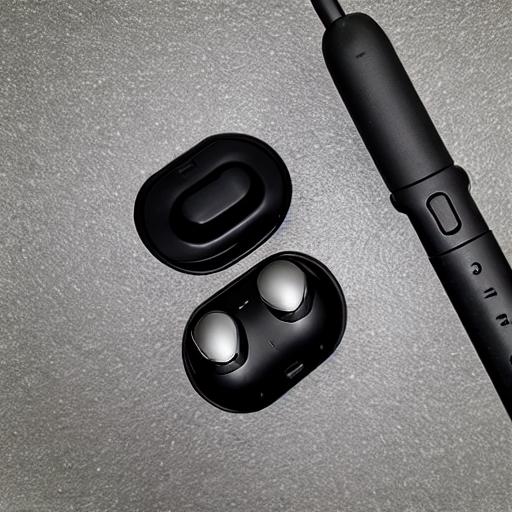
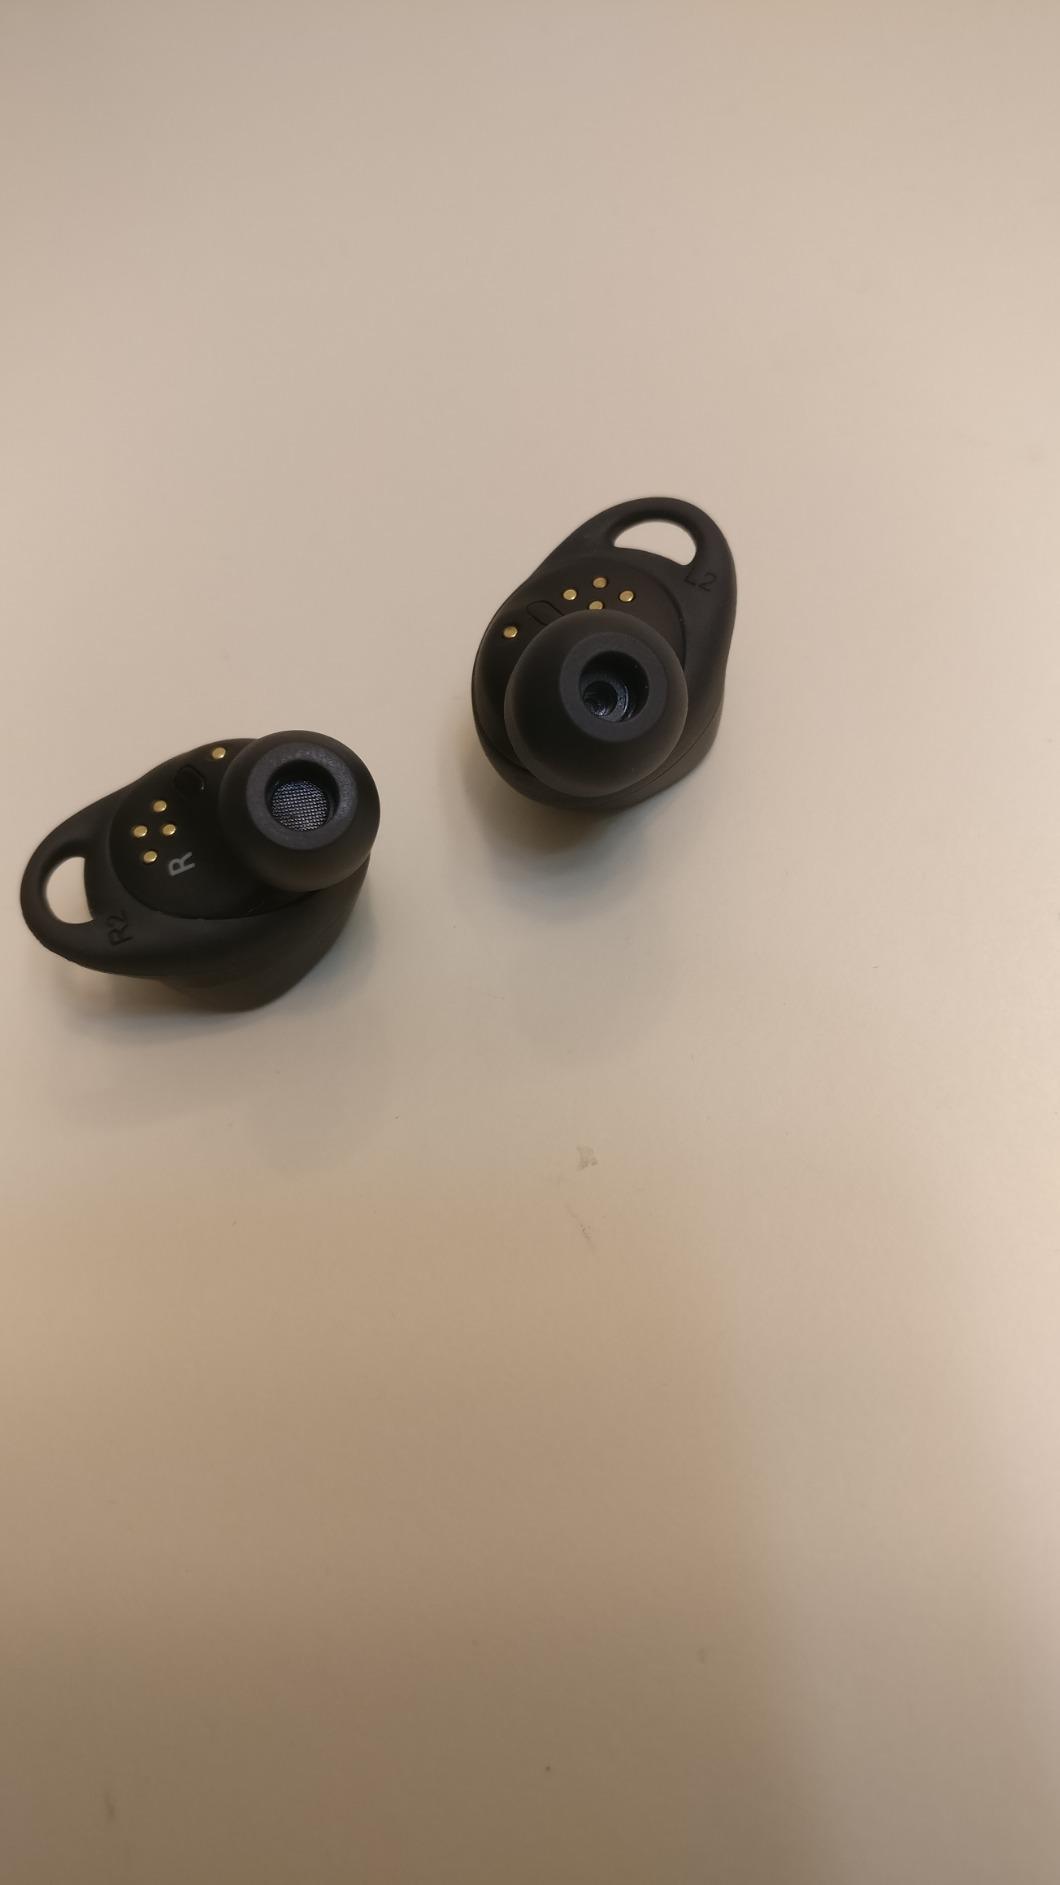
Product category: earbuds
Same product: no